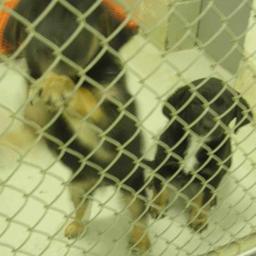
Animal: dogs